Vallinam

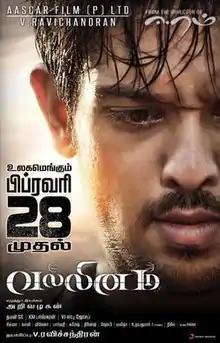
Film poster

Vallinam is a 2014 Indian Tamil-language sports film written and directed by Arivazhagan and produced by Aascar Ravichandran. The film stars Nakul and newcomer Mrudhula Basker, while Atul Kulkarni, Siddharth Jonnalagadda, Anaswara Kumar, Amzath Khan, and Jagan play supporting roles. The music was composed by S. Thaman with cinematography by K. M. Bhaskaran and editing by V. J. Sabu Joseph. The flm released on 28 February 2014. V. J. Sabu Joseph received the National Film Award for Best Editing at the 61st National Film Awards ceremony.